Byzantine Empire under the Palaiologos dynasty

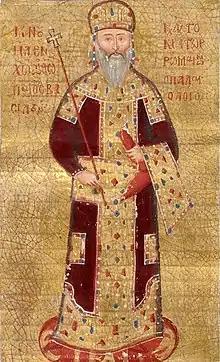
Manuel II lived to 75 years of age

The defeat of the Ottomans considerably changed the mood within Constantinople. The rewards reaped by the Empire were outstanding considering that only a short time had passed since the city (and possibly the Empire itself) stood on the brink of destruction. John VII appeared to have achieved numerous other benefits for Byzantium. The first was a non-aggression treaty between the local Christian powers (who were also free from Ottoman servitude), meaning that the disasters of Andronikos III's later rule would not be repeated. Next were a treaty between Byzantium and the successor of Bayezid, Süleyman who was in Asia Minor, confirming Byzantium's freedom from paying tribute. The Empire also gained Mount Athos and coastal land of the Black Sea from Constantinople to Varna. As an added bonus, Imperial authority was asserted over a number of Aegean Islands. The importance of the latter should not be underestimated as these would serve in the future as refuge for any seeking to escape Ottoman expansion, even if only as a temporary refuge.